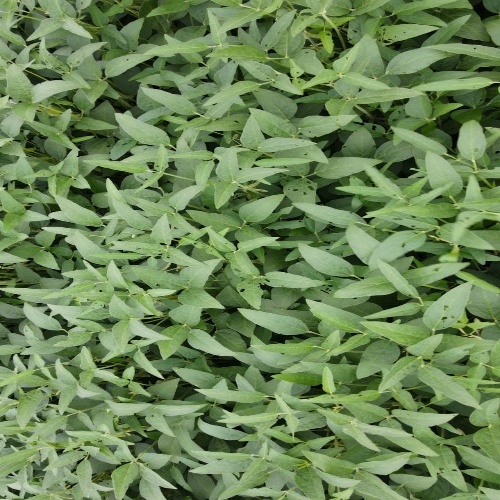
Label: Diabrotica_speciosa